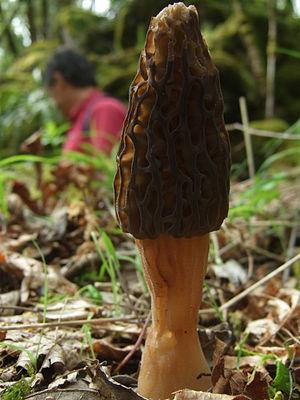
Morchella conica, la Morille conique, est une espèce de champignons ascomycètes comestibles, de la famille des Morchellaceae, du genre Morchella.